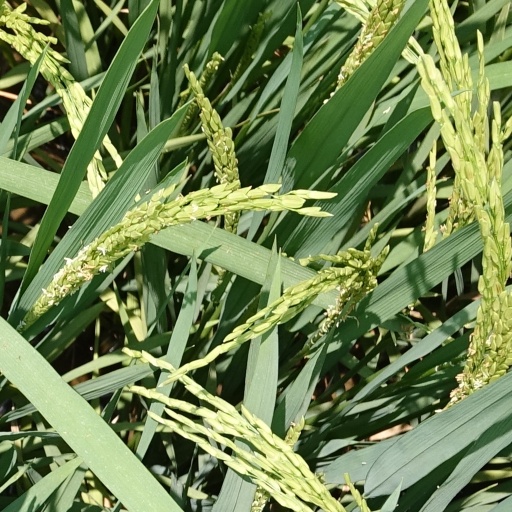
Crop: rice